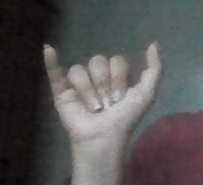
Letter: ya